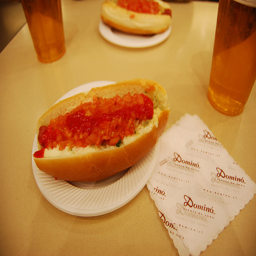
There is a gourmet hot dog on a white plate.
Two bears sitting on a table with two hot dogs.
A hot dog is loaded with tasty condiments.
A hot dog with ketchup on a plate next to some beers.
A hotdog on a plastic plate on the wooden table